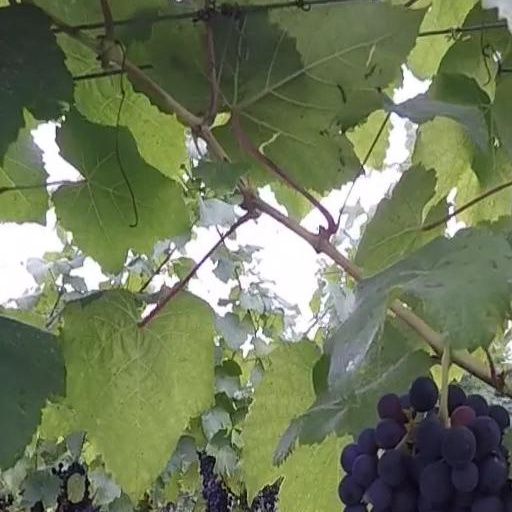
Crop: grape